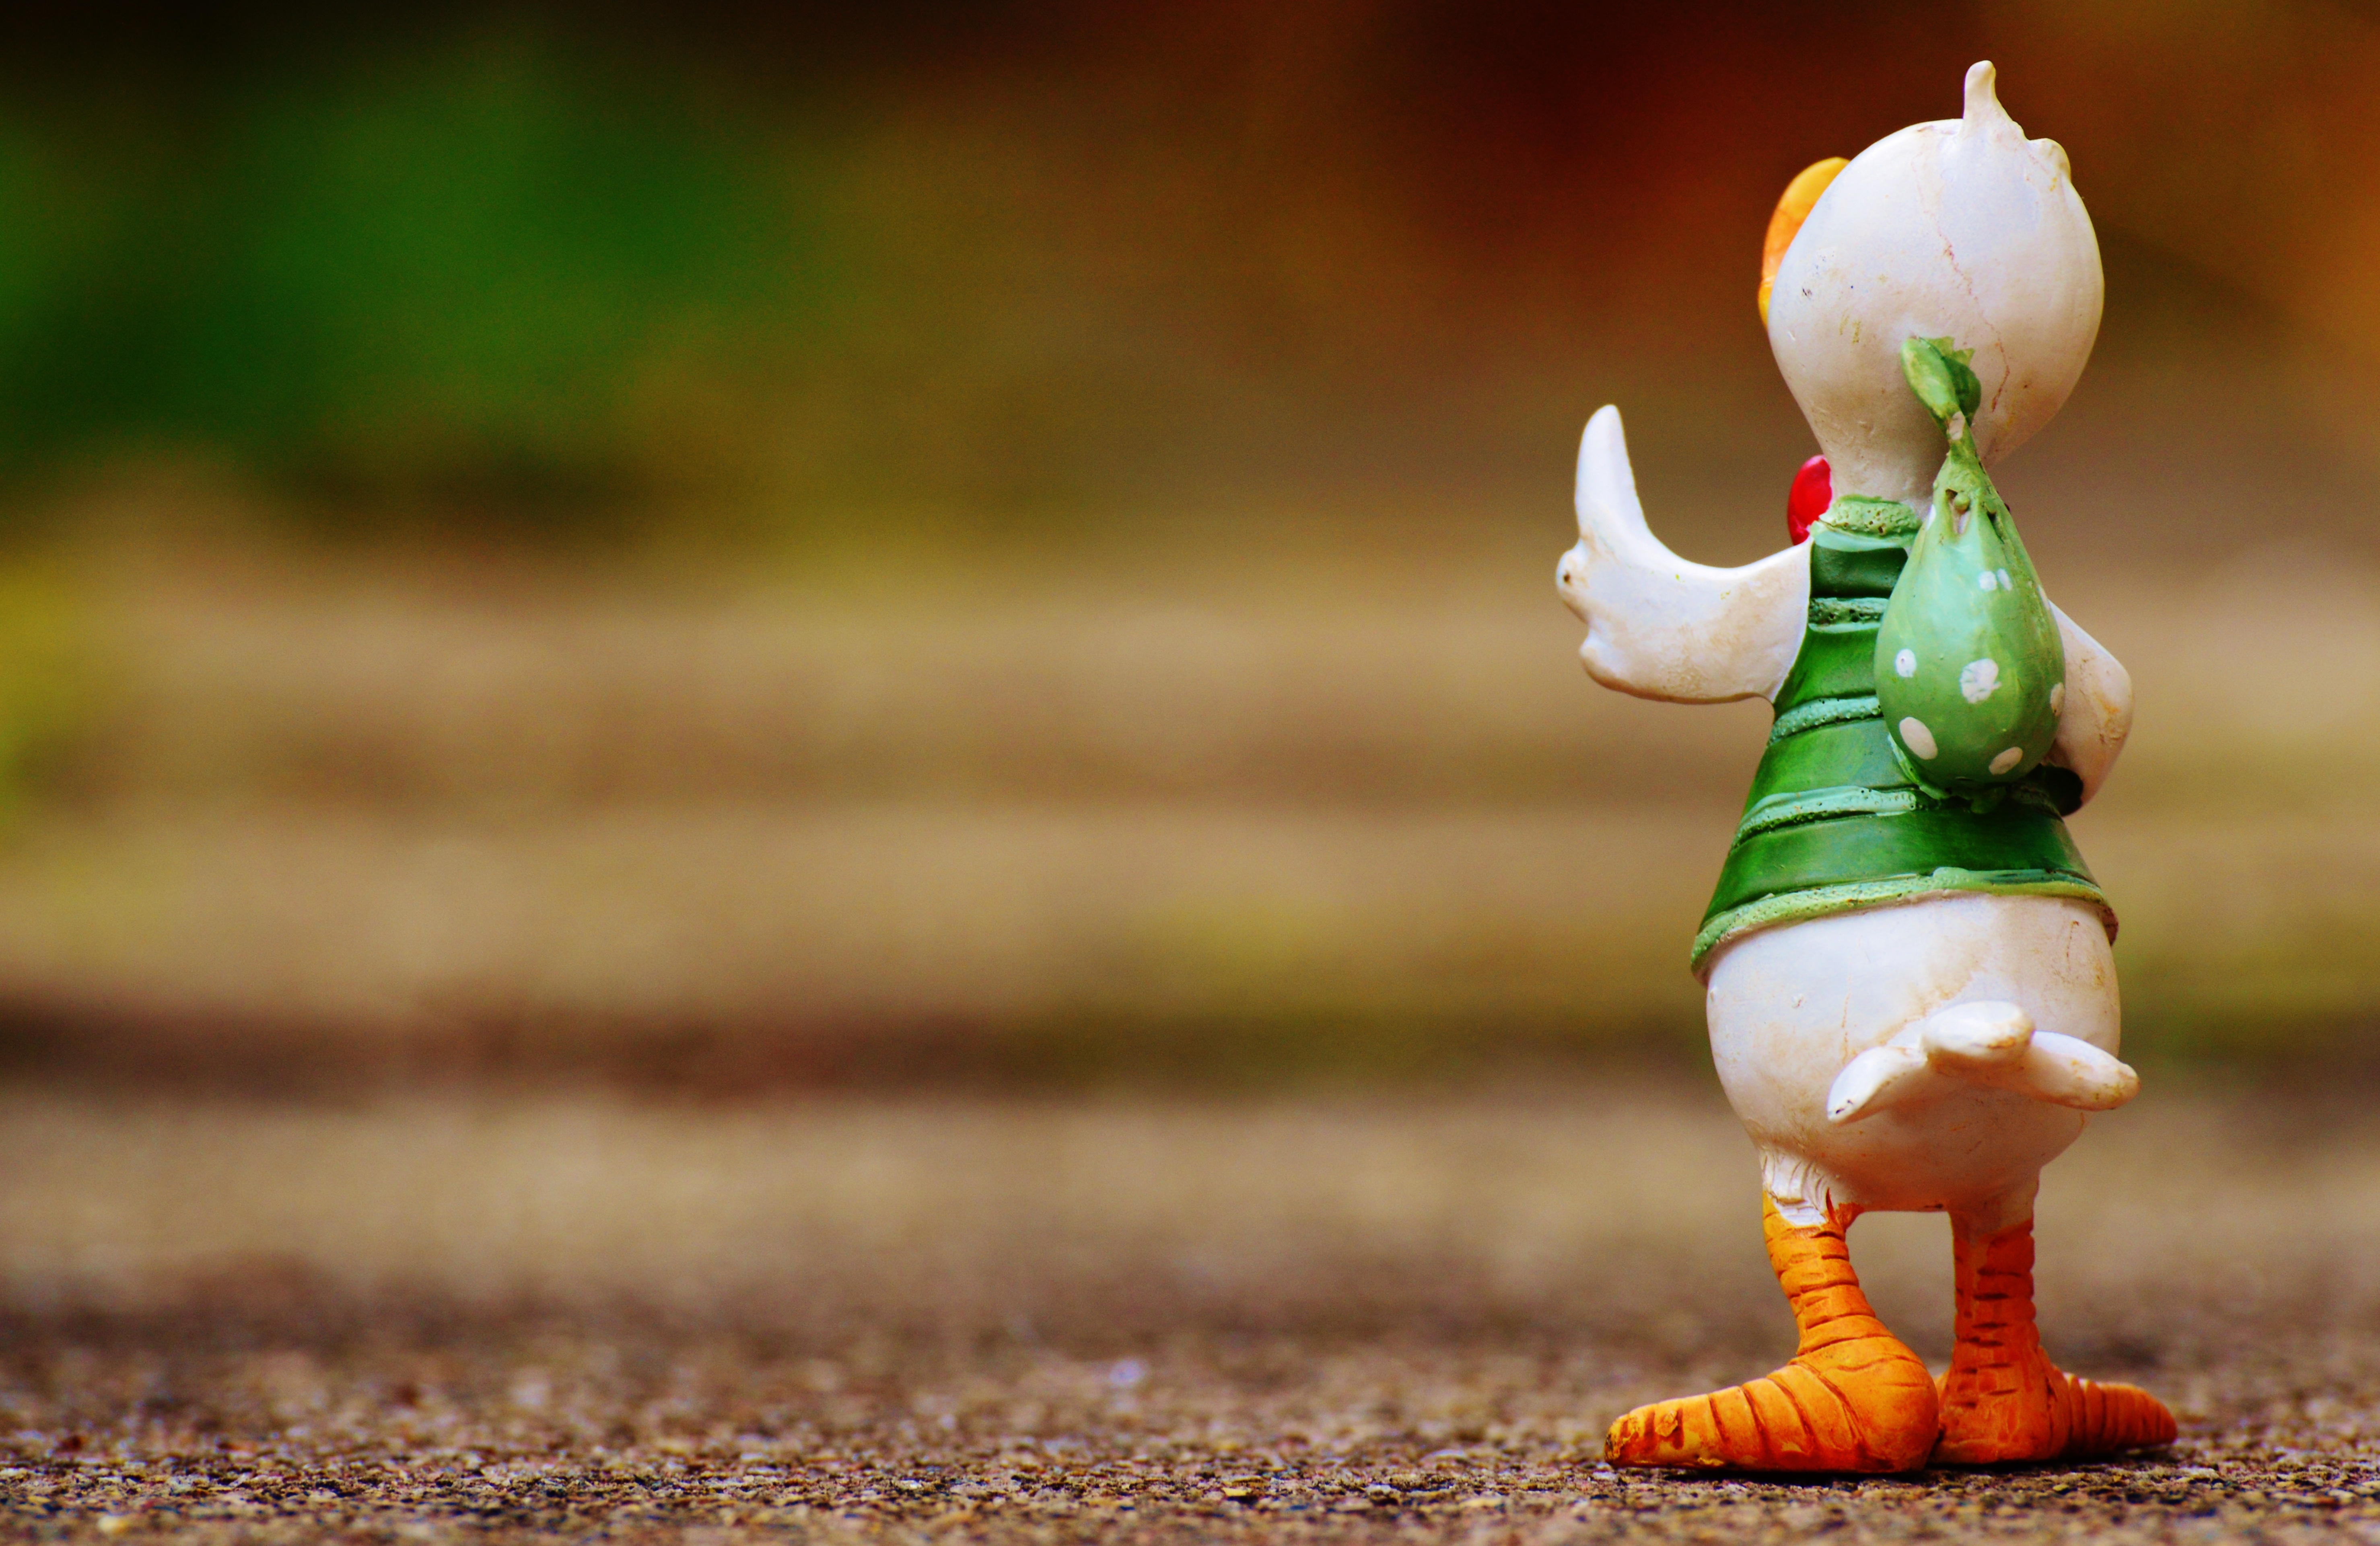
grass, hiking, sweet, flower, animal, cute, travel, green, hike, color, holiday, child, yellow, toy, luggage, fun, figure, courage, funny, farewell, macro photography, on the go, go away, holdall, new beginning, time for a change